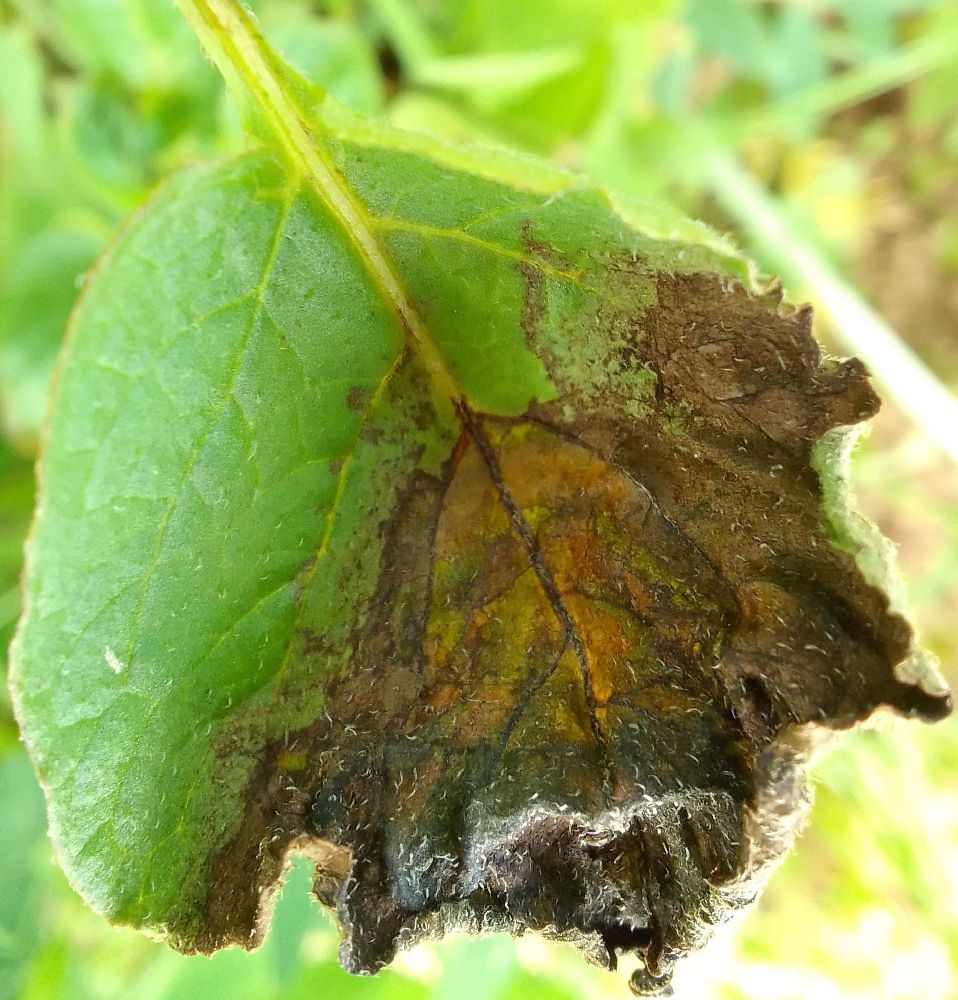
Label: Late blight